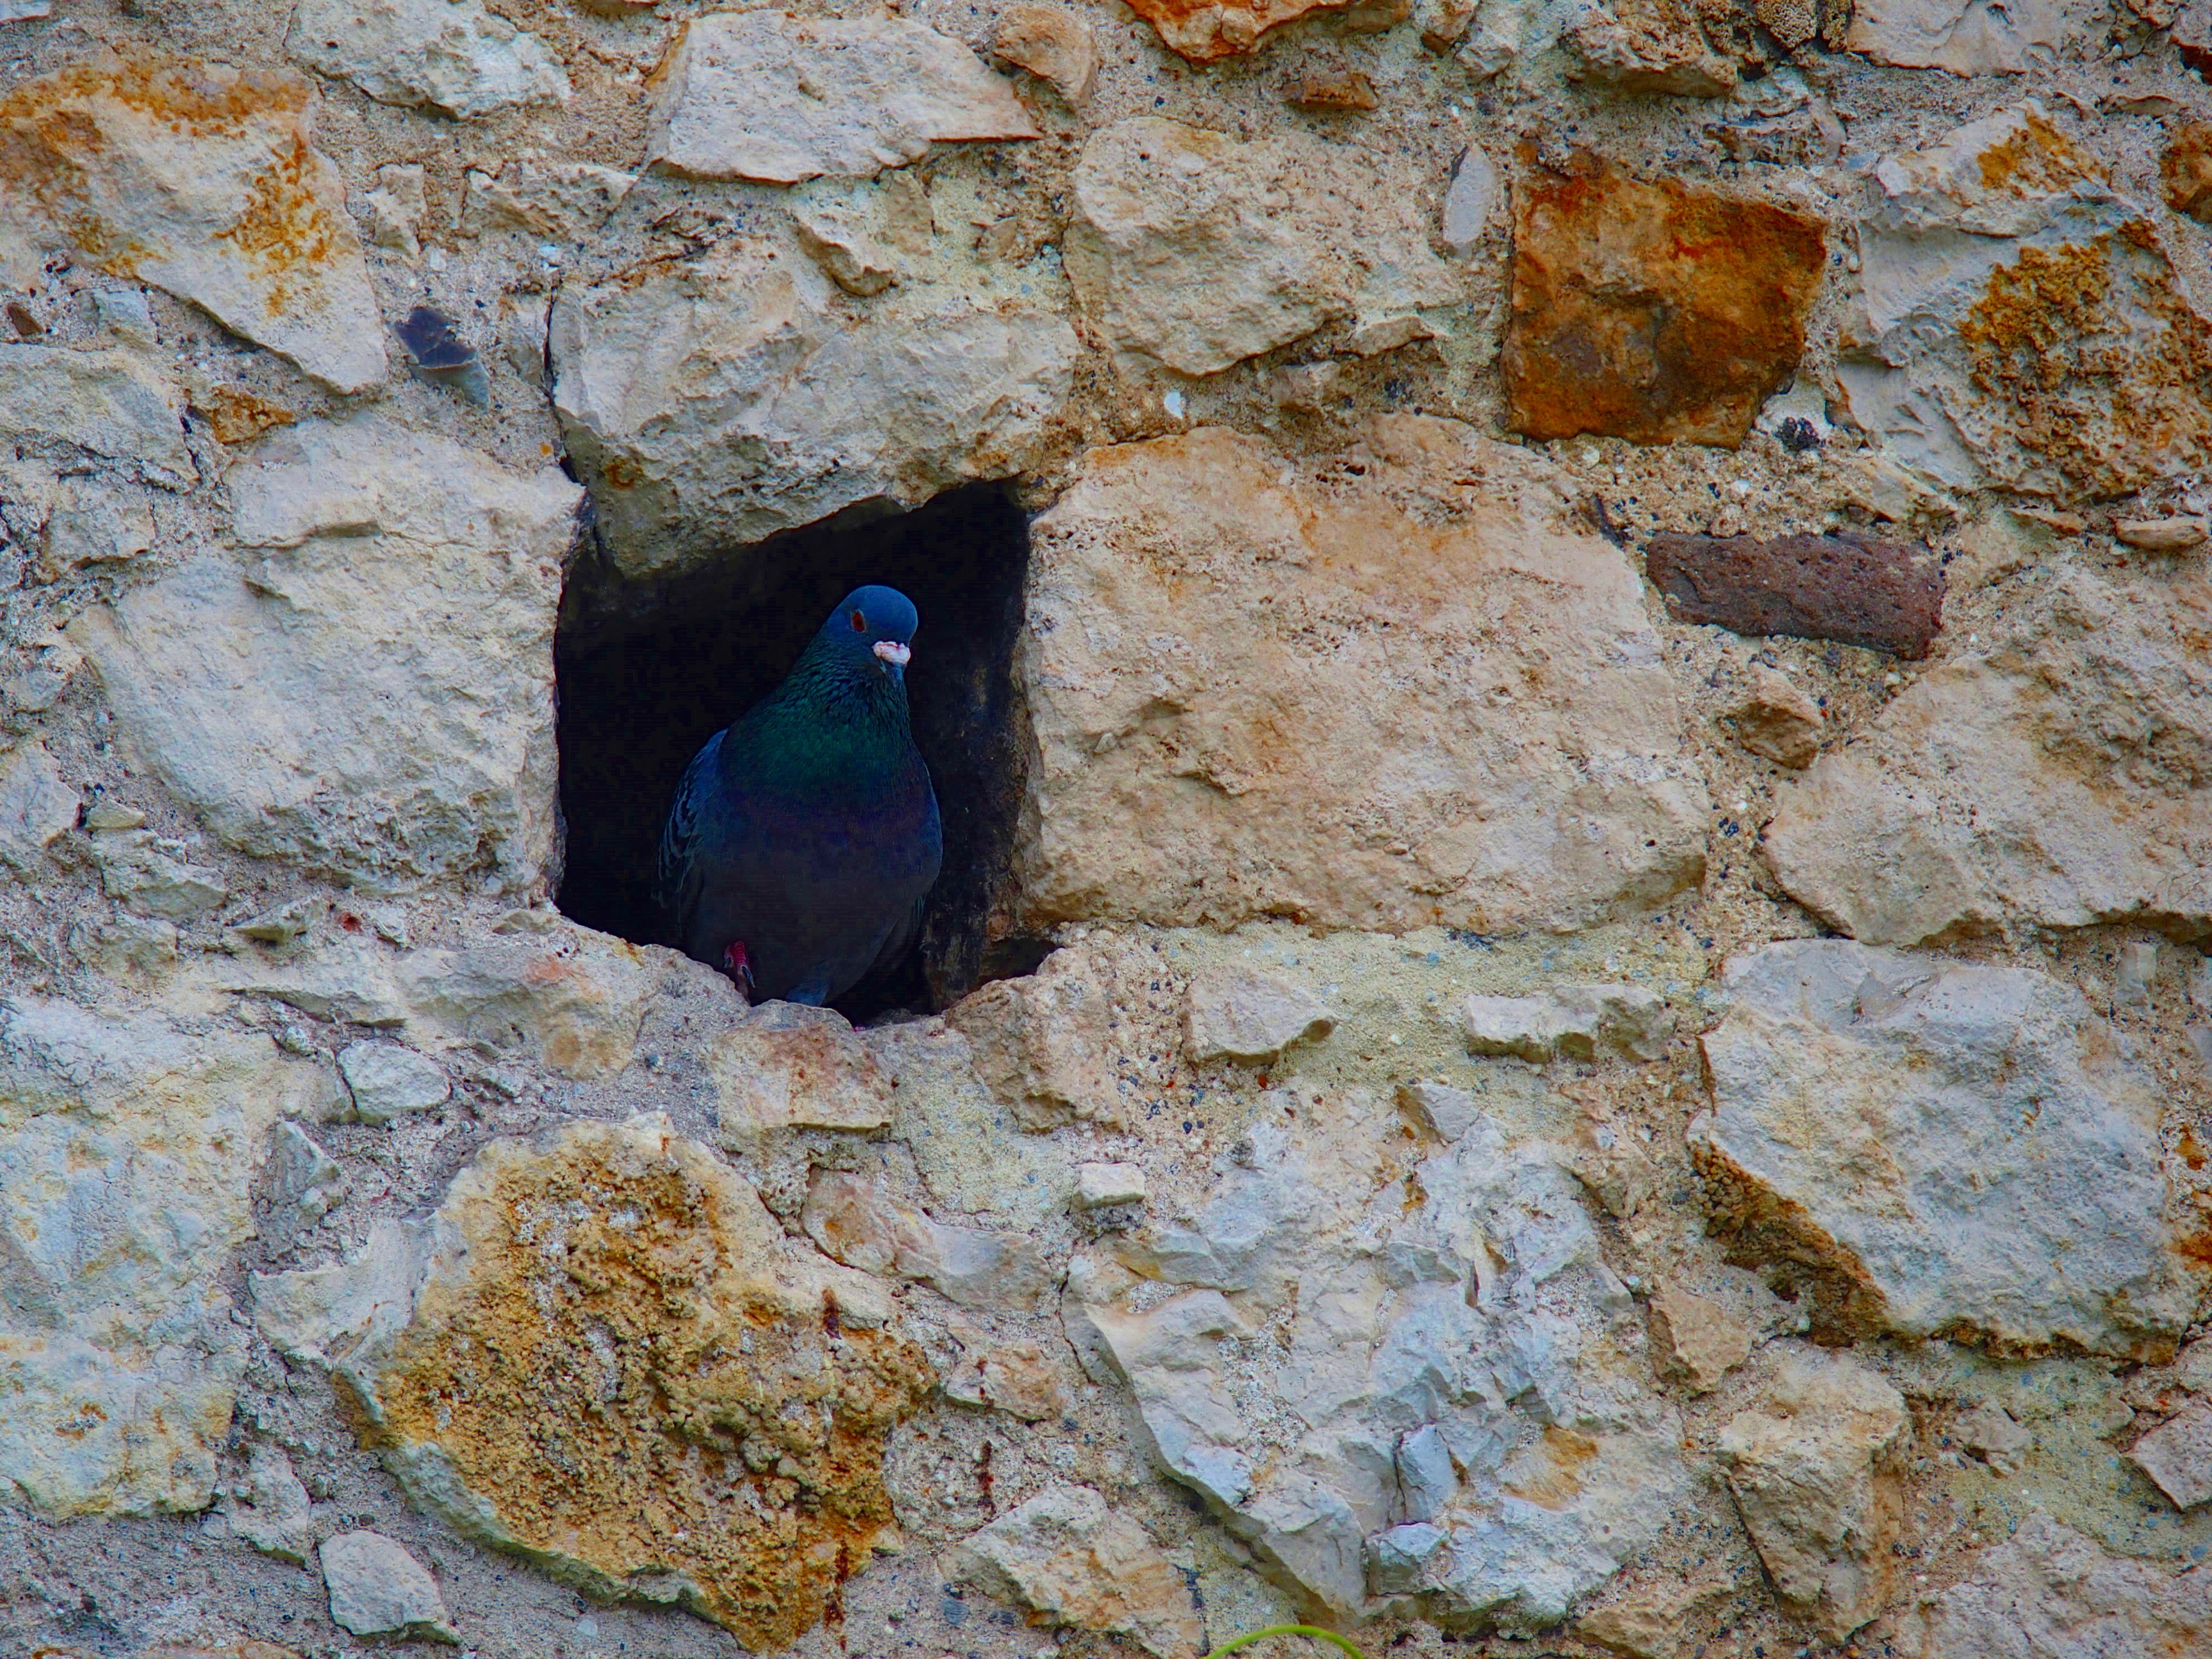
landscape, nature, rock, bird, animal, wall, wildlife, spring, blue, fauna, birds, pigeons, geology, gentleness, dove, lake dusia, nature dove, perching bird